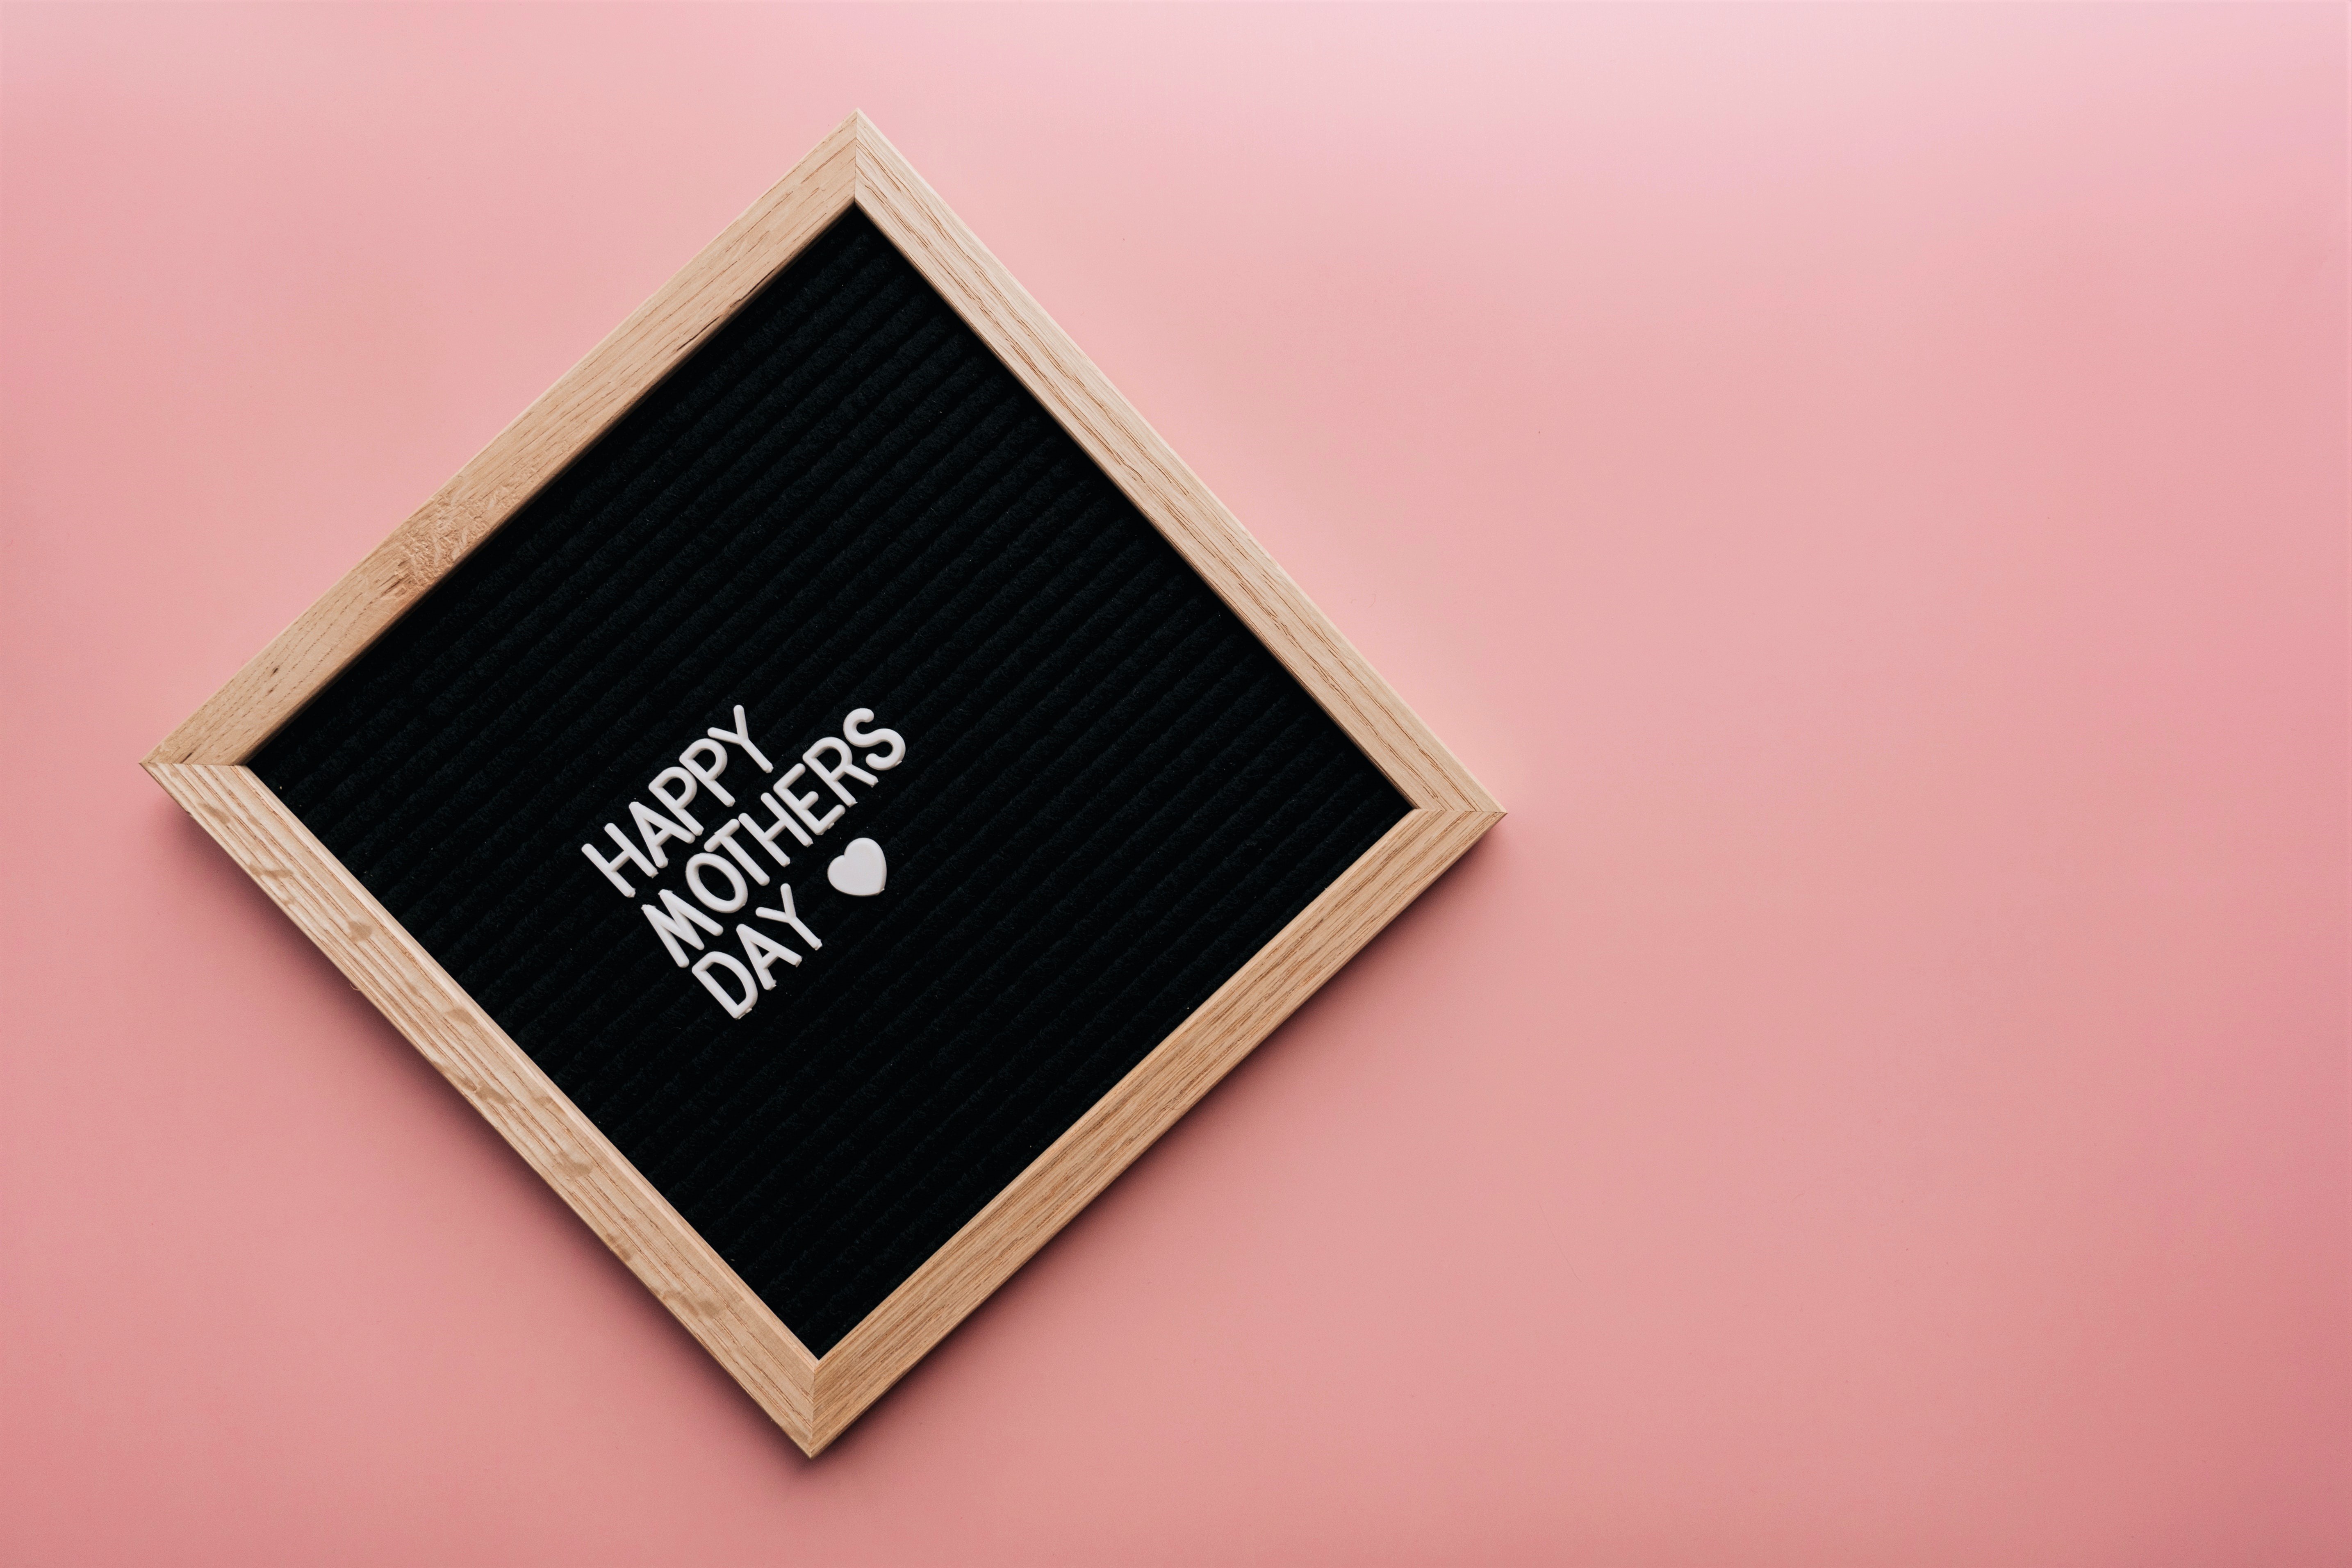
art, rectangle, triangle, font, electric blue, pattern, logo, magenta, graphics, brand, symbol, carmine, wood, circle, paper product, emblem, label, fashion accessory, graphic design, metal, trademark